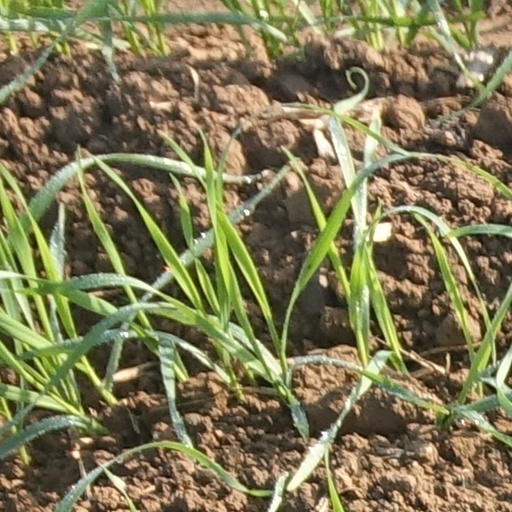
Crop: wheat